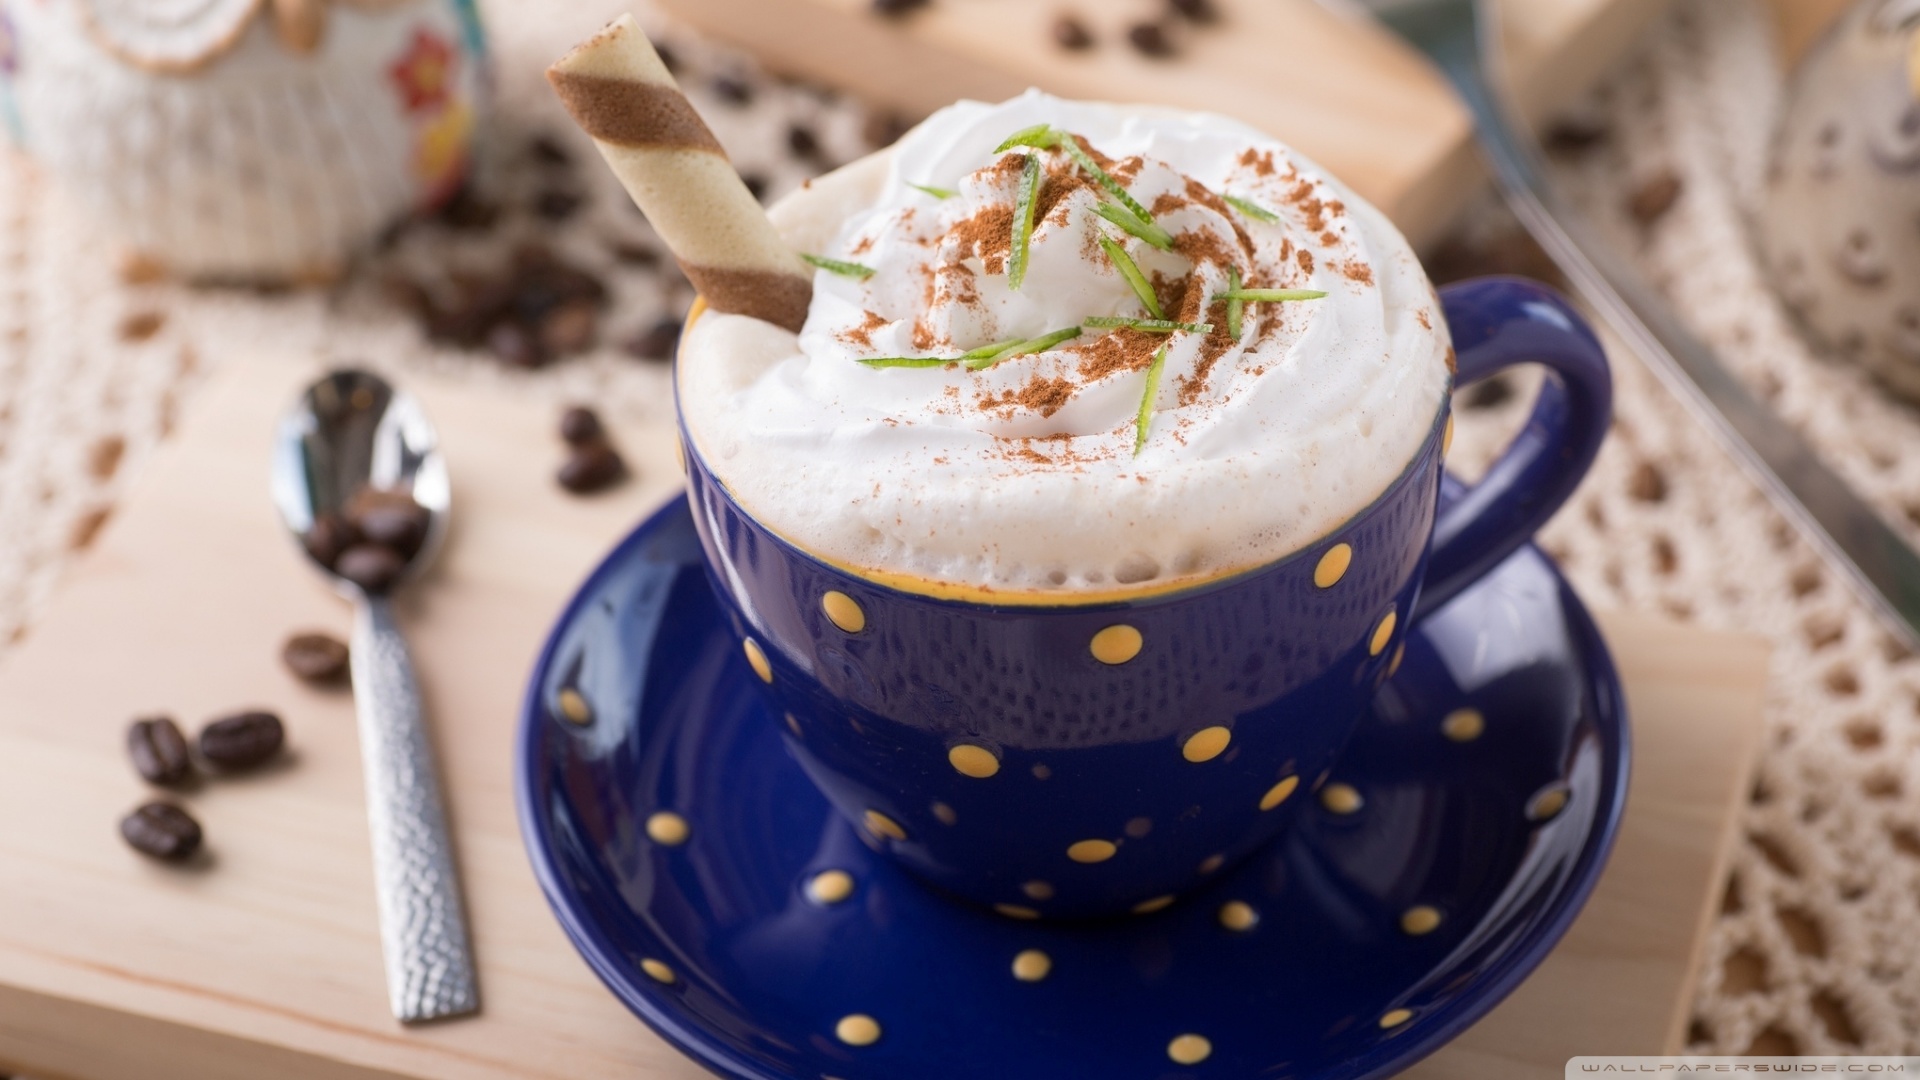
food, eat, ingredients, nutrition, Hungry food, tableware, drinkware, dishware, ingredient, cup, coffee, serveware, recipe, saucer, cuisine, dish, plate, coffee cup, cream, sweetness, icing, dairy, frozen dessert, teacup, event, porcelain, Chiboust cream, drink, dessert, kitchen utensil, ice cream, whipped cream, foam, buttercream, la carte food, baked goods, baking, comfort food, non alcoholic beverage, coconut cream, spoon, ceramic, meringue, table, culinary art, breakfast